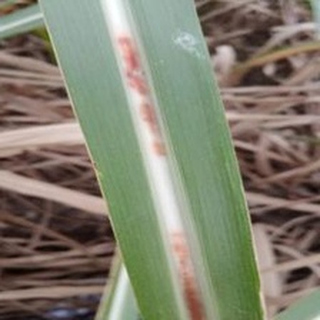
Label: sugarcane_red_rot